Saunassa

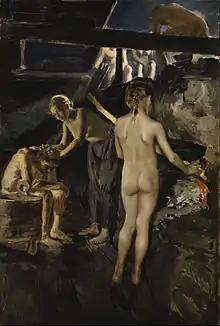
"Saunassa" (1889)

Saunassa is an 1889 oil painting by the Finnish artist Akseli Gallen-Kallela. It was painted in Ekola's croft in Keuruu. Gallen-Kallela gave his work to Knut Tilgmann, whose brother gave it to Ateneum in 1922. Gallen-Kallela did not like the picture and thought that it was unfinished.